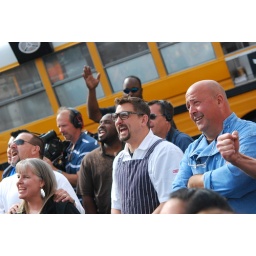
AZ and CC led the whole crowd to turn around and face the cameraman across the street for the episode